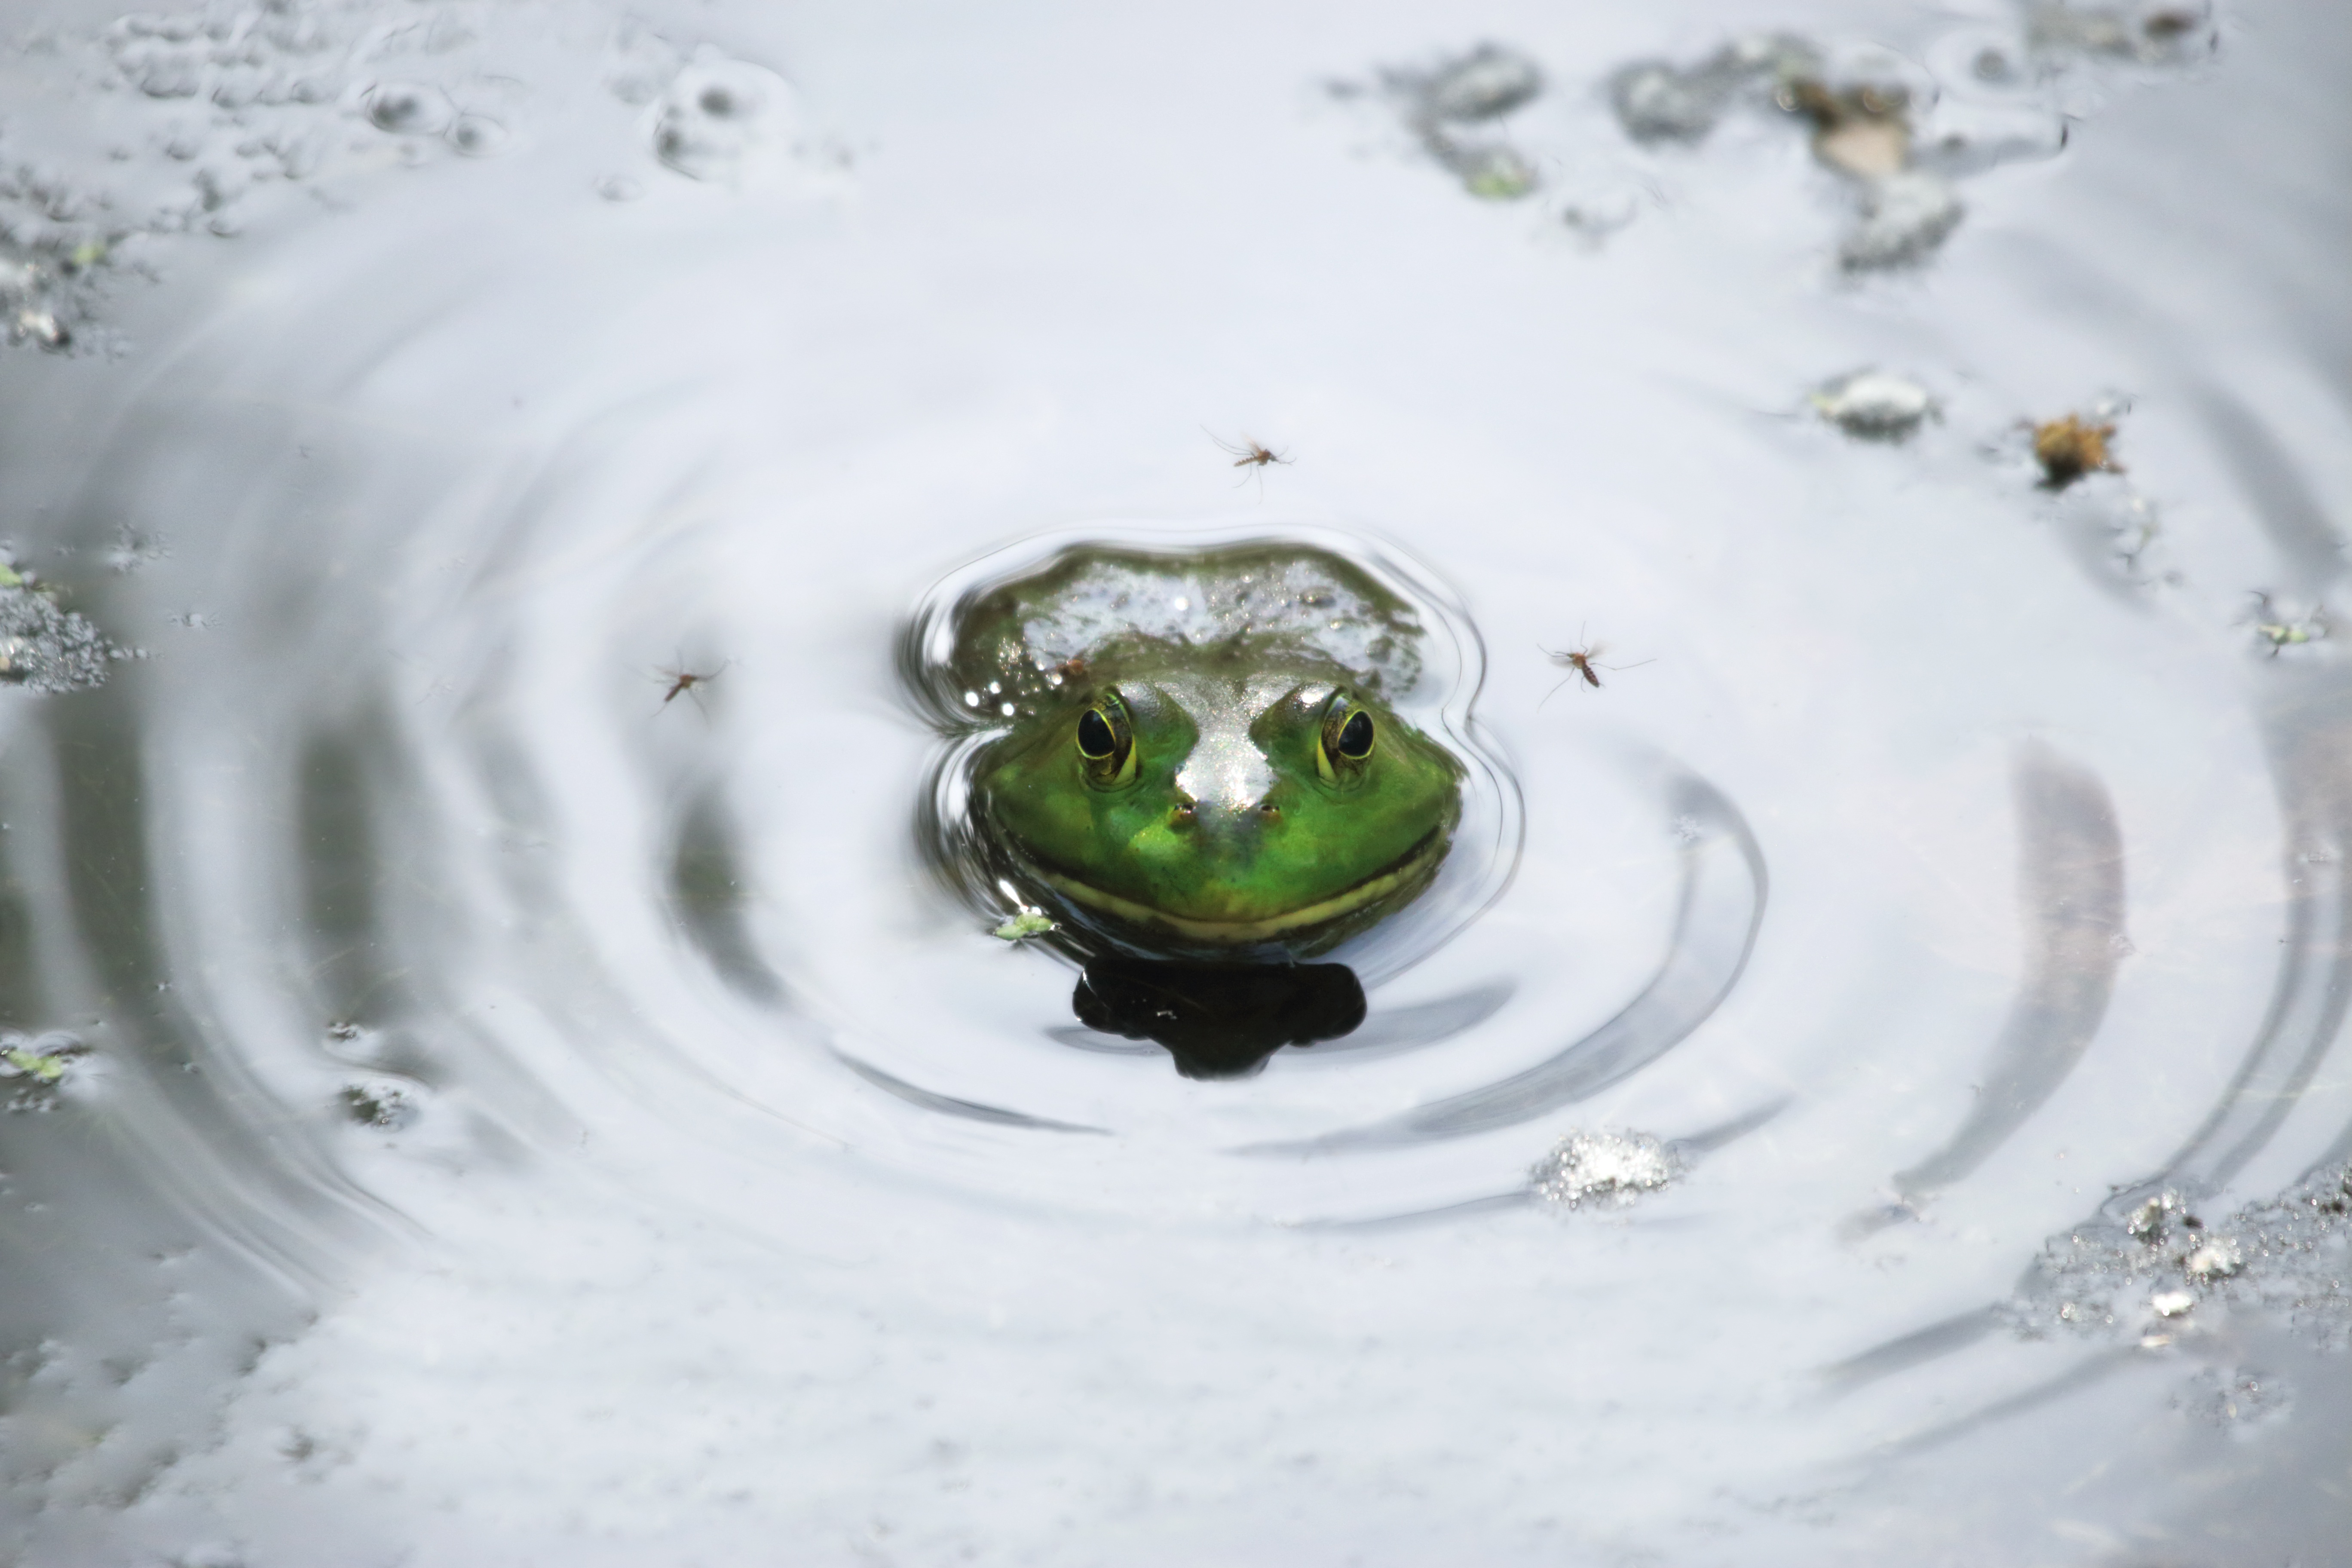
water, snow, drop, weather, freezing